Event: Nepal Earthquake
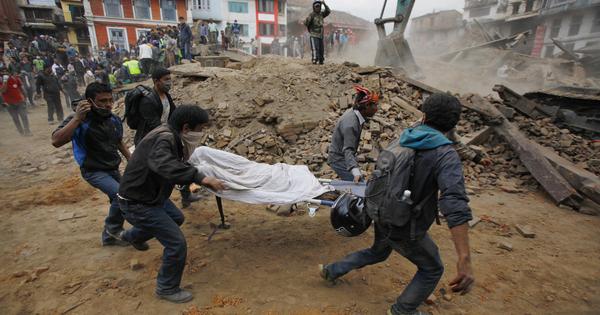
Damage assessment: damage